List of birds of Australia

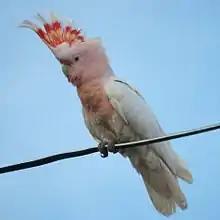
Pink cockatoo

Kingfishers are medium-sized birds with large heads, long pointed bills, short legs, and stubby tails.